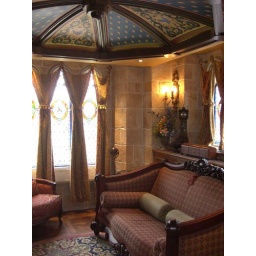
The second room with a sofa sleeper. These are also the only windows in the entire suite.